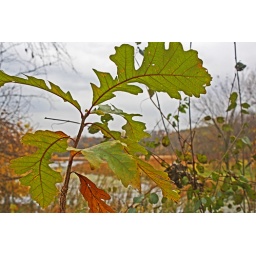
This little oak is probably the baby from the huge white oak near the bridge(my favorite tree that I hug sometimes)